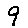
Label: 9